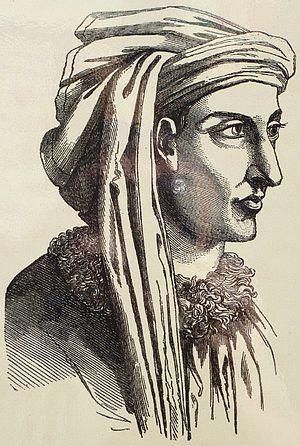
Portrait de Jacques Coeur
Jacques Cœur est un marchand français, négociant, banquier et armateur. Il fut le premier Français à établir et entretenir des relations commerciales suivies avec les pays du Levant. En 1439, Charles VII le nomme Grand Argentier du royaume de France. Il se lance dans de nombreuses entreprises commerciales et industrielles, et amasse une fortune considérable qui lui permet d’aider Charles VII, à l’époque « le petit Roi de Bourges », à reconquérir son territoire occupé par les Anglais. Mais sa réussite éclatante l’amène à la disgrâce : en invoquant diverses accusations, ses rivaux et ses nombreux débiteurs, dont le roi, provoquent sa chute en 1451. Emprisonné puis banni en 1456, il meurt à Chios en Grèce lors d’une expédition contre les Turcs.
Le palais Jacques-Cœur est un hôtel particulier situé à Bourges, considérée de par l'élégance de son architecture, la richesse et la variété de sa décoration, comme un des plus somptueux édifices civils du XVᵉ siècle et un chef-d’œuvre de l’architecture civile de style gothique flamboyant. Cette bâtisse du XVᵉ siècle préfigure les hôtels particuliers qui fleuriront à la Renaissance et est, avec le château de Montsoreau et le château de Châteaudun, un des tout premiers exemples d'architecture de plaisance en France.
Le Grand Cœur est un roman de Jean-Christophe Rufin paru en 2012 aux éditions Gallimard. Prenant la forme de pseudo-mémoires, il raconte la vie et l'essor du financier Jacques Cœur, argentier du roi Charles VII et personnage éminent pour le début de la Renaissance française.